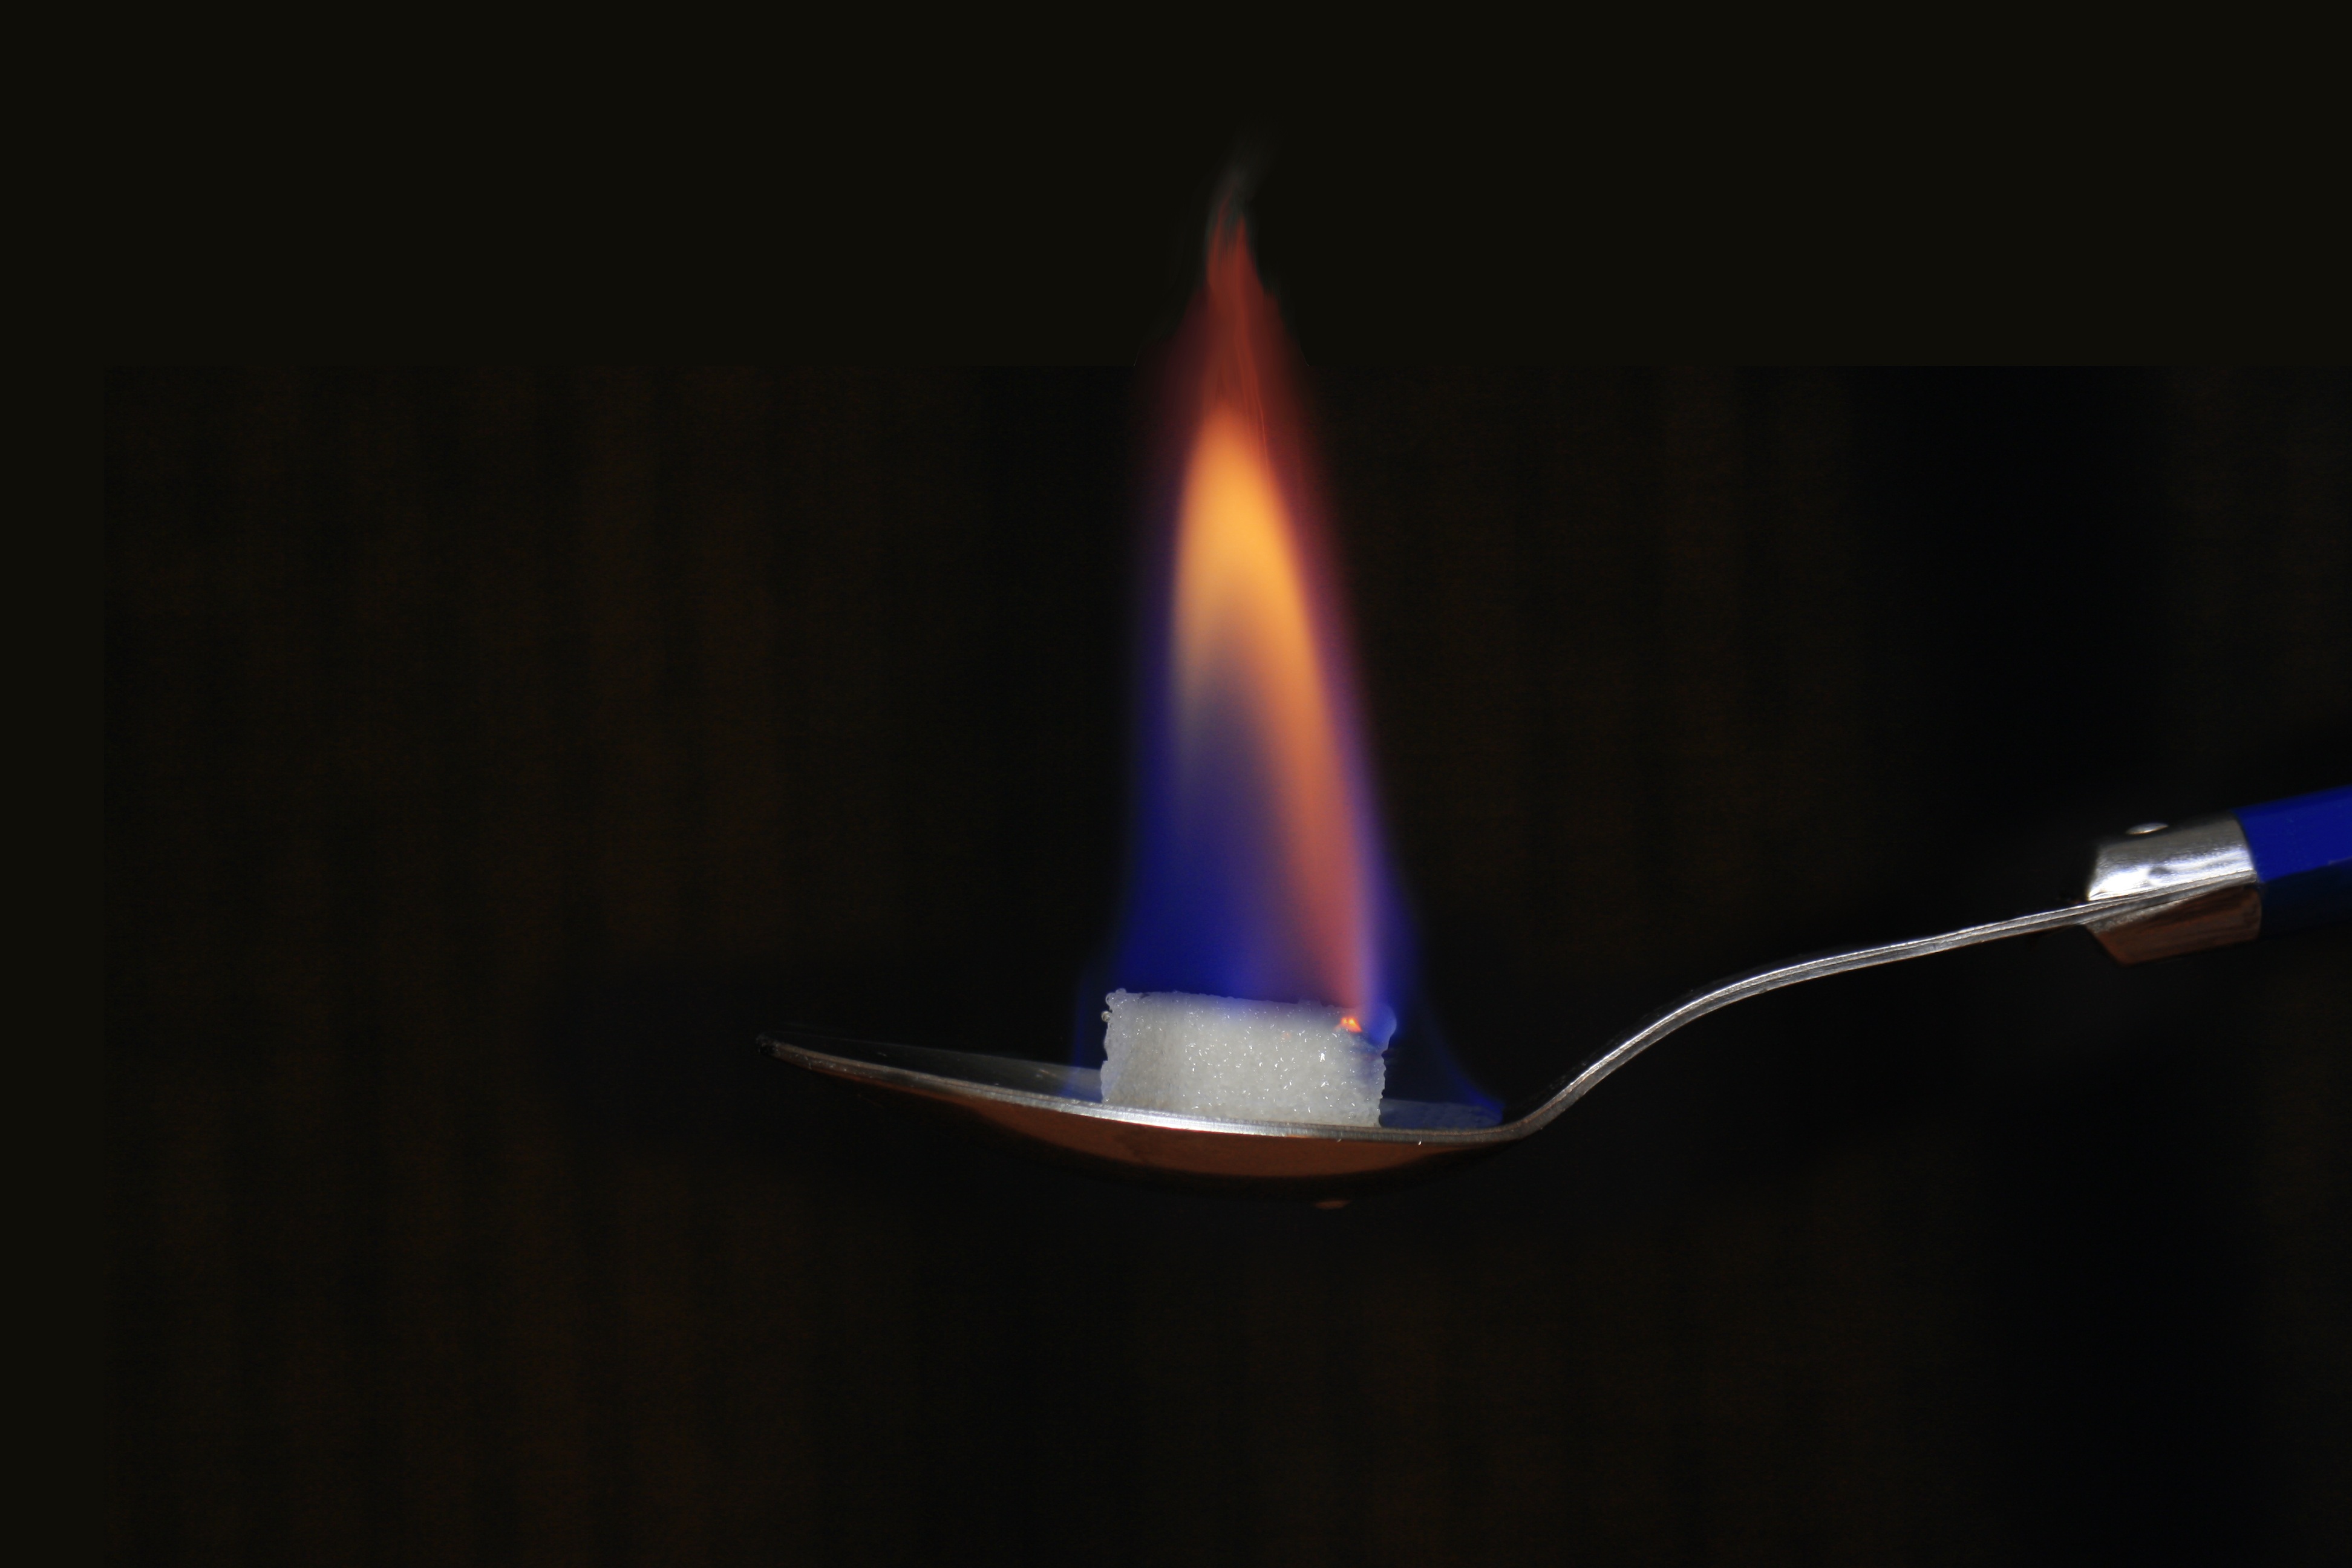
sweet, flame, fire, black, lighting, spoon, burn, brand, sugar, burned